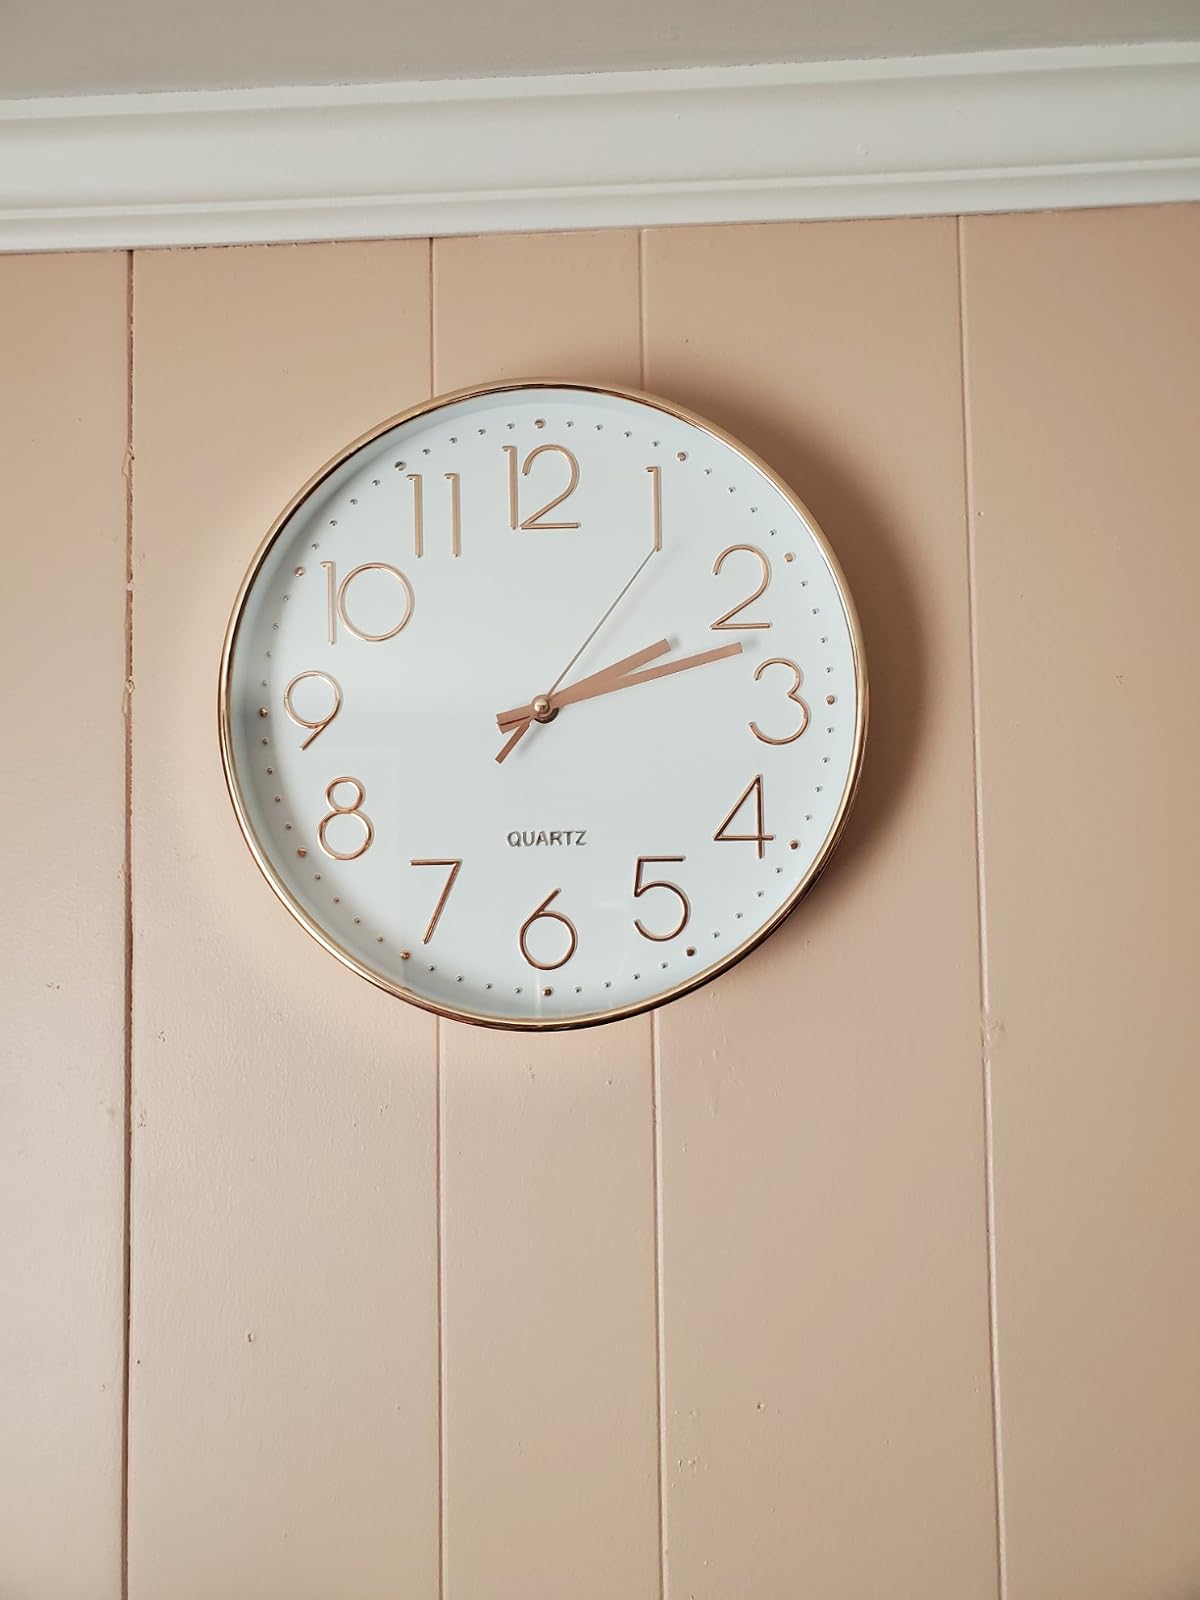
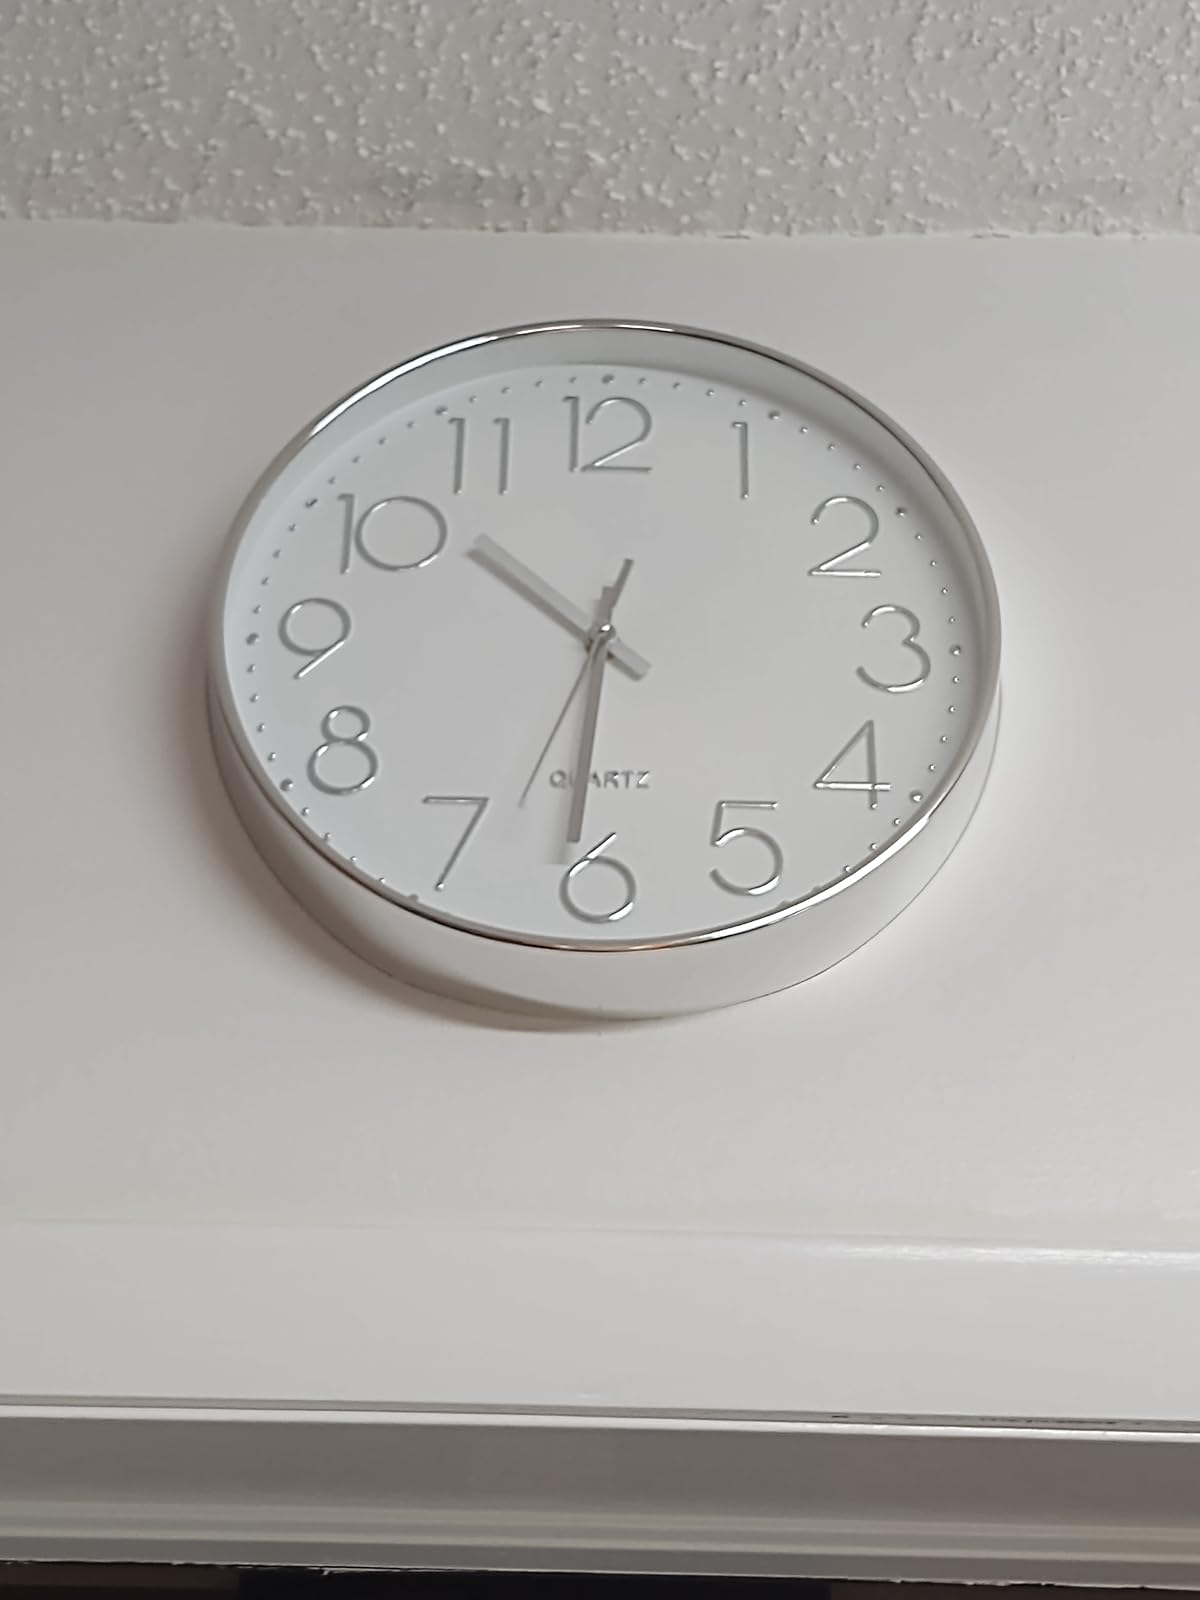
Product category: clock
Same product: no